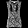
Label: T - shirt / top